Athletics at the 1904 Summer Olympics – Men's 60 metres

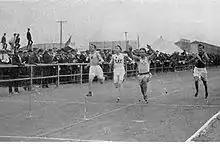
Finish of 60 metres event

The men's 60 metres was a track and field athletics event held as part of the Athletics at the 1904 Summer Olympics programme. It was the second and last time the event was held at the Olympics. 12 athletes from 3 nations participated. The competition was held on August 29, 1904. The event was won by Archie Hahn of the United States, with William Hogenson second and Clyde Blair third as the host nation swept the medals. It was the first of three gold medals in the sprints won by Hahn in 1904.